Roger Machado (footballer)

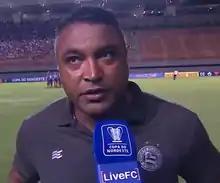
Roger in 2020

Roger Machado Marques (born 4 March 1975) is a Brazilian football coach and former player who played as a left-back. He is the current head coach of Internacional.